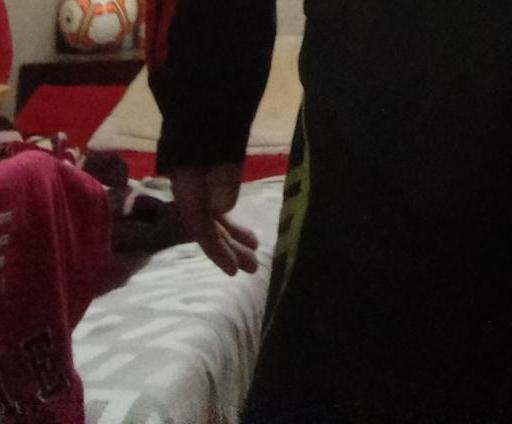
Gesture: no_gesture